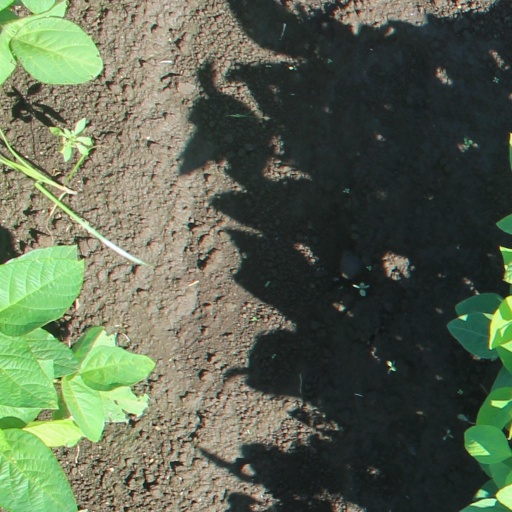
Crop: soybean